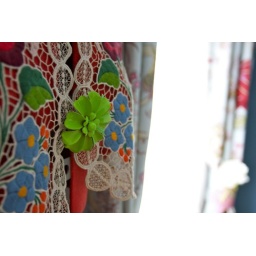
in house photoshoot may 2010 bedroom close up